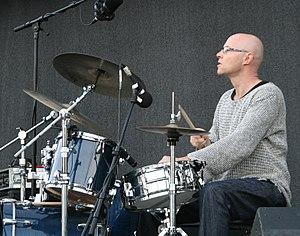
Laurent Robin, né en 1967 à Fontainebleau, est un batteur, compositeur et interprète français.